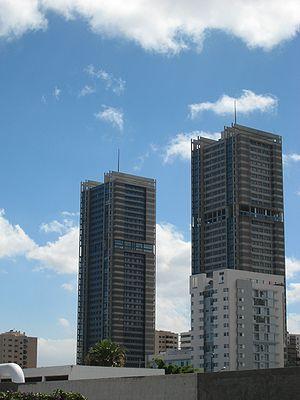
Les Torres de Santa Cruz sont deux tours situées dans la ville de Santa Cruz de Tenerife. La Tour I a été construite en 2004 et la Tour II en 2006.